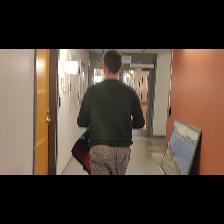
Label: Human